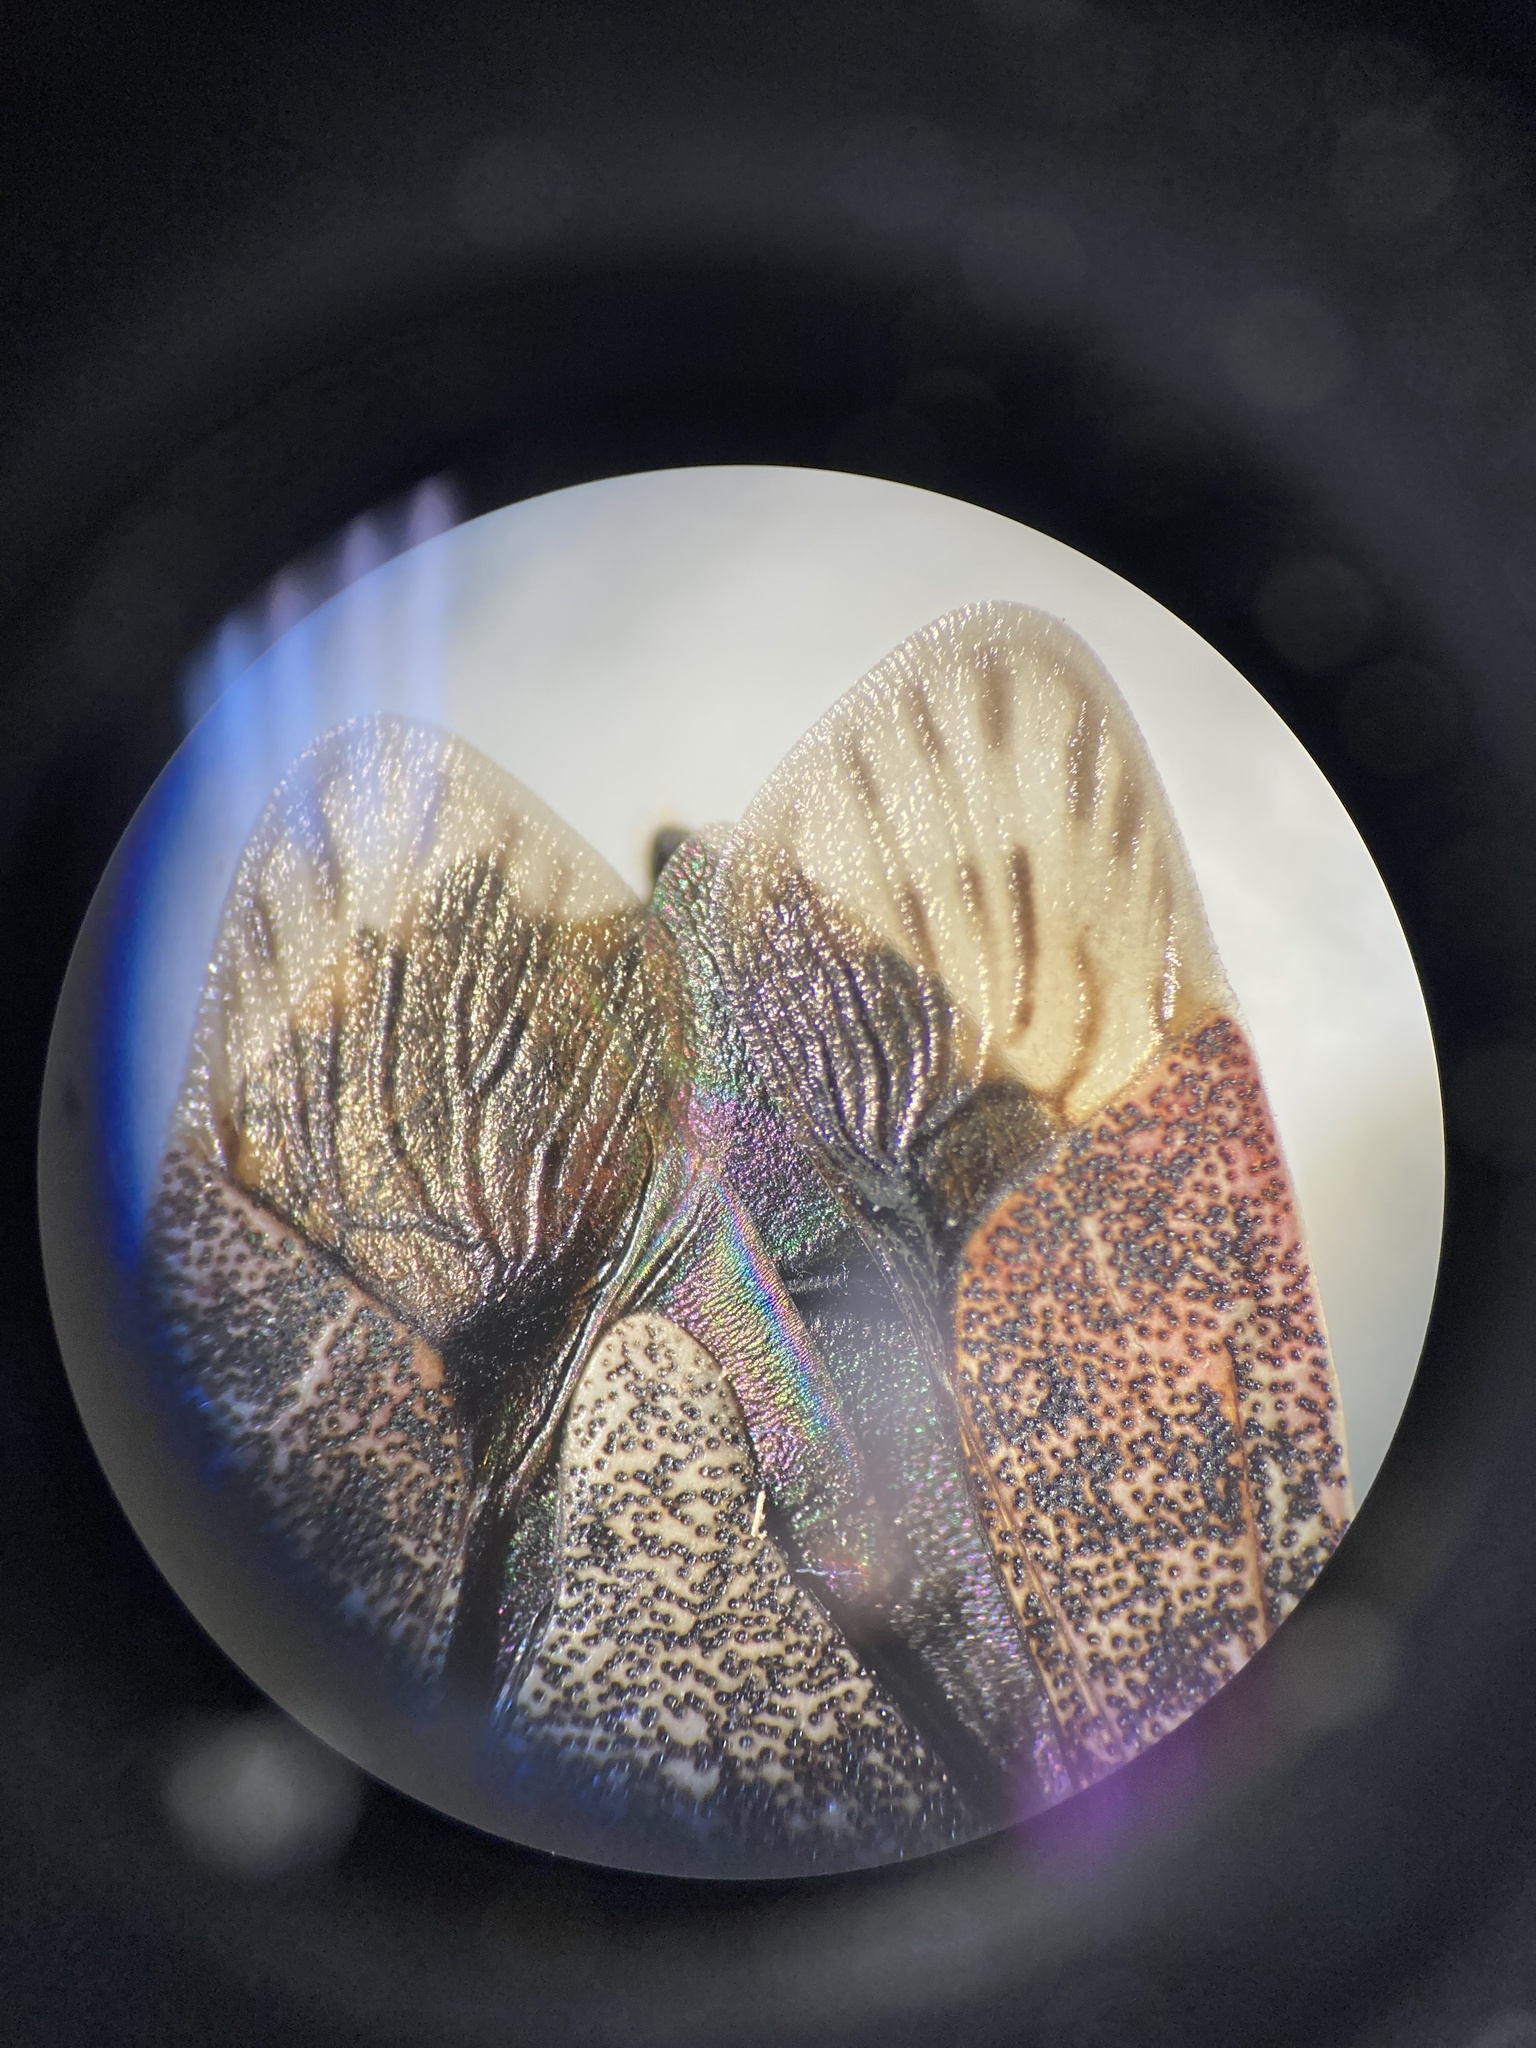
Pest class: stink_bug